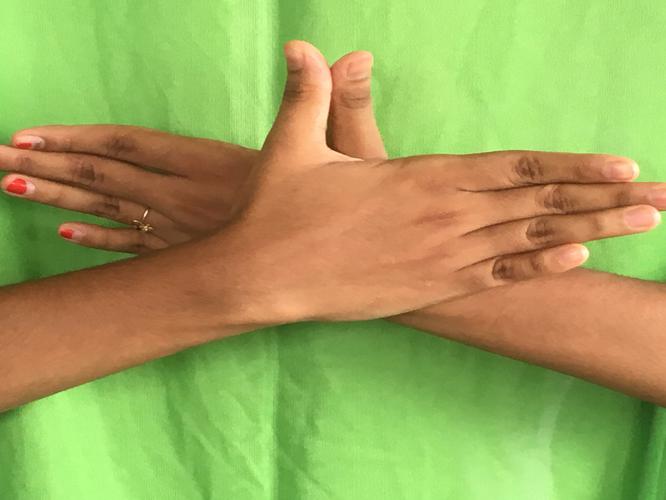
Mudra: Garuda
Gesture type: double_hand